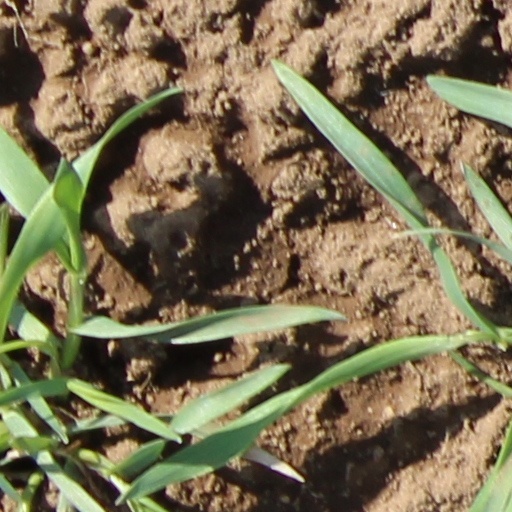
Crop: wheat